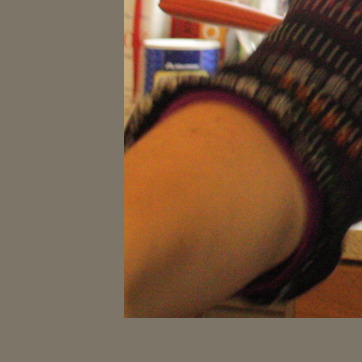
Material: skin